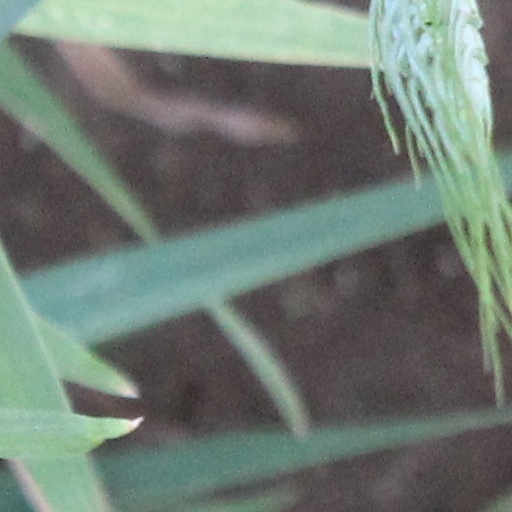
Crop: wheat